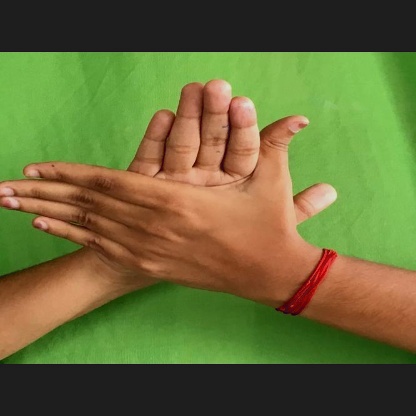
Mudra: Chakra